Chic Harley

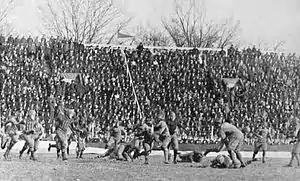
Chic Harley runs around the end in the 1916 Big Ten championship game against Northwestern

The Buckeyes repeated as conference champion in 1917 with an 8–0–1 record, and Harley repeated as a consensus first-team All-American. In 1918, Harley left school to be a pilot in the United States Army Air Service during World War I, but he returned the following year. In 1919, the Buckeyes finished 6–1. In Harley's only career loss, the team lost the conference title to the University of Illinois on a field goal with eight seconds left in the season finale.